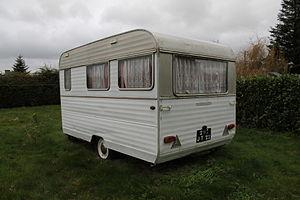
Caravelair Alsace
Caravelair est une marque française de caravanes dont le centre de production est situé a Tournon-sur-Rhône.